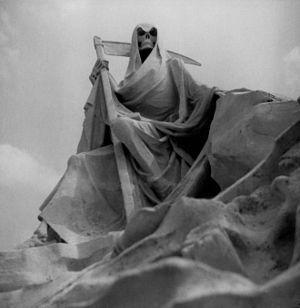
Le cimetière de la Chartreuse est le plus ancien et le plus grand cimetière de la ville de Bordeaux.